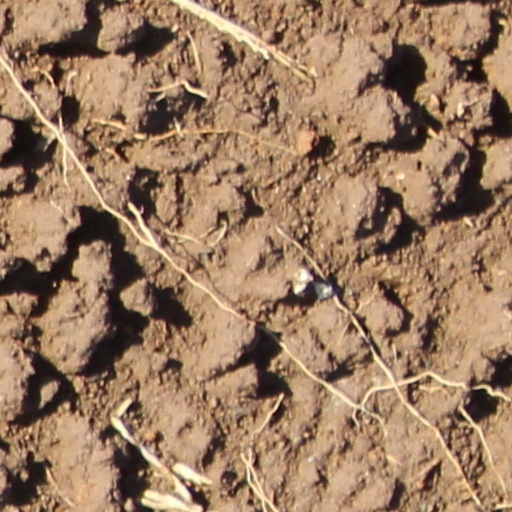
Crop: wheat